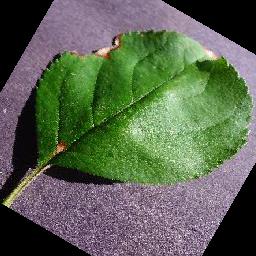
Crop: apple
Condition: black_rot